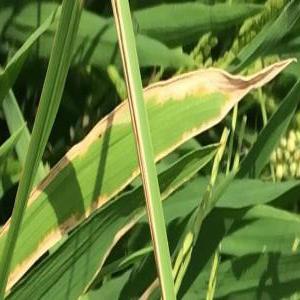
Disease: Bacterialblight